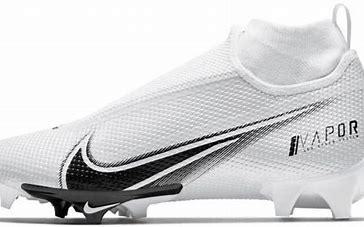
Brand: Nike
Model: Vapor Edge Pro 360